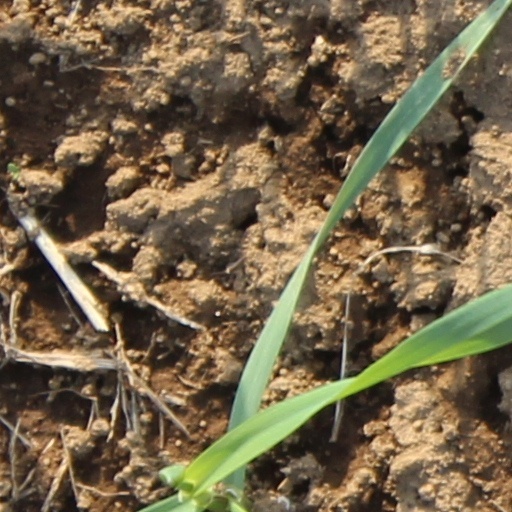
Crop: wheat